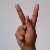
The image shows a hand gesture representing the letter 'K' in Indian Sign Language.